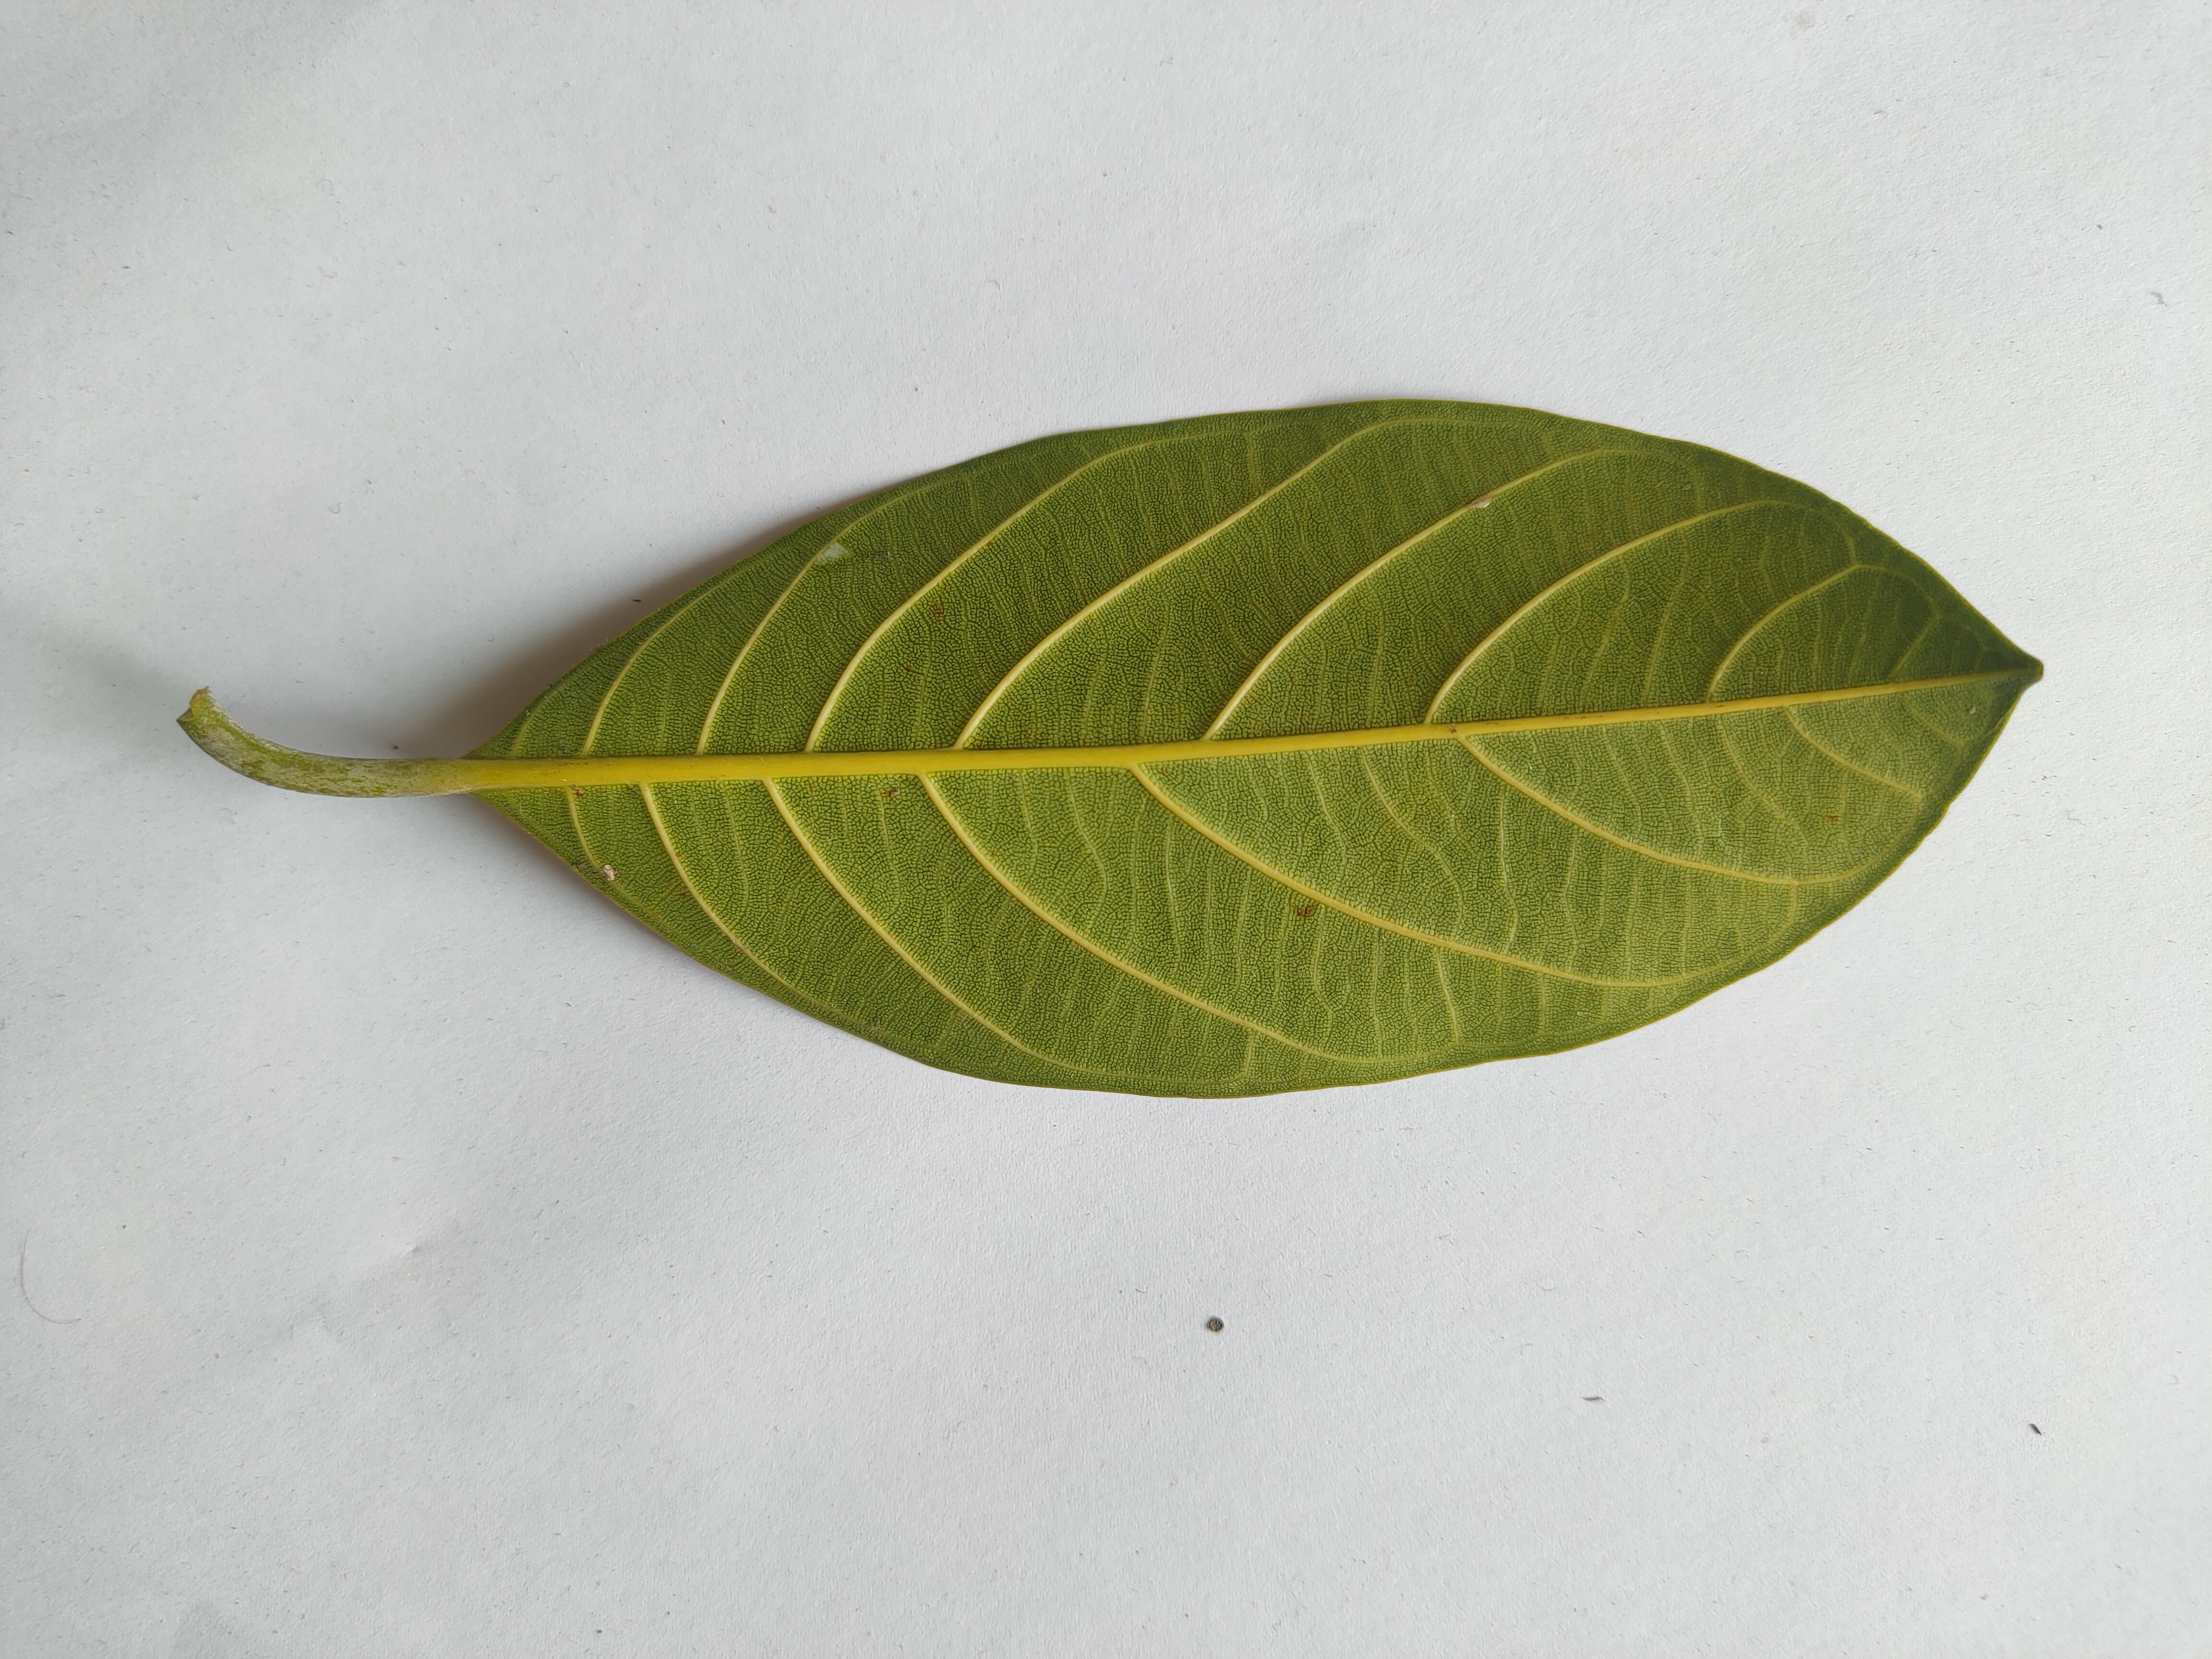
Leaf variety: Jackfruit